Predrag Savović

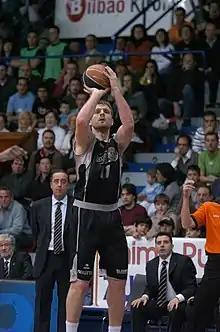
Savović with Bilbao Basket in March 2009.

Predrag Savović (born 21 May 1976) is a Montenegrin former professional basketball player. Among many teams in his professional career he played for KK Partizan Belgrade, the NBA's Denver Nuggets and Iurbentia Bilbao of the Spanish ACB.